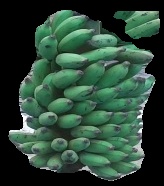
Variety: elakki-bale
Grade: grade3